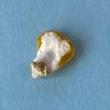
Maize quality: Bad